Near East Foundation

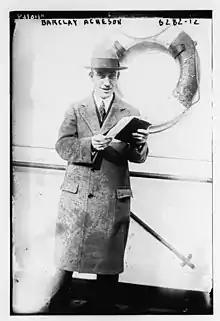
Director Barclay Acheson in 1924

The organization created the International Near East Association, which then dedicated Sunday, December 2, 1923, as an International Sunday of the Golden Rule. The "Golden Rule Sunday" as it became known, encouraged people to eat something simple—namely staple menus typically served in orphanages—and offer the money they saved as a donation to the orphans of the Armenian Genocide. The Sunday of the Golden Rule was celebrated in many parts of Europe, Australia, and America. President Calvin Coolidge urged the American people to express a spirit of sacrifice and generosity on December 2, 1923, as part of the larger philanthropic effort.